Critical heat flux

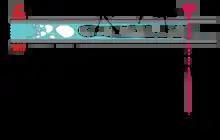
Flow boiling regime progression (top) and qualitative description of heat transfer (bottom).

Boiling systems are those in which liquid coolant absorbs energy from a heated solid surface and undergoes a change in phase. In flow boiling systems, the saturated fluid progresses through a series of flow regimes as vapor quality is increased. In systems that utilize boiling, the heat transfer rate is significantly higher than if the fluid were a single phase (i.e. all liquid or all vapor). The more efficient heat transfer from the heated surface is due to heat of vaporization and sensible heat. Therefore, "boiling heat transfer" has played an important role in industrial heat transfer processes such as macroscopic heat transfer exchangers in nuclear and fossil power plants, and in microscopic heat transfer devices such as heat pipes and microchannels for cooling electronic chips.